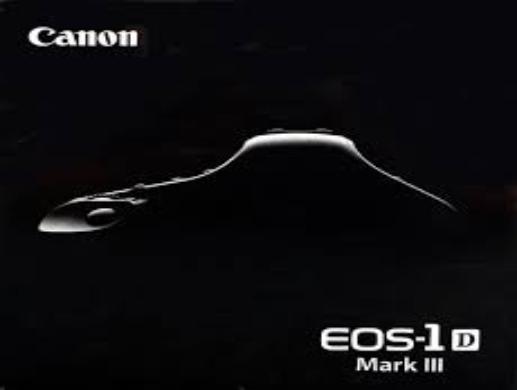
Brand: Canon
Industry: Electronic